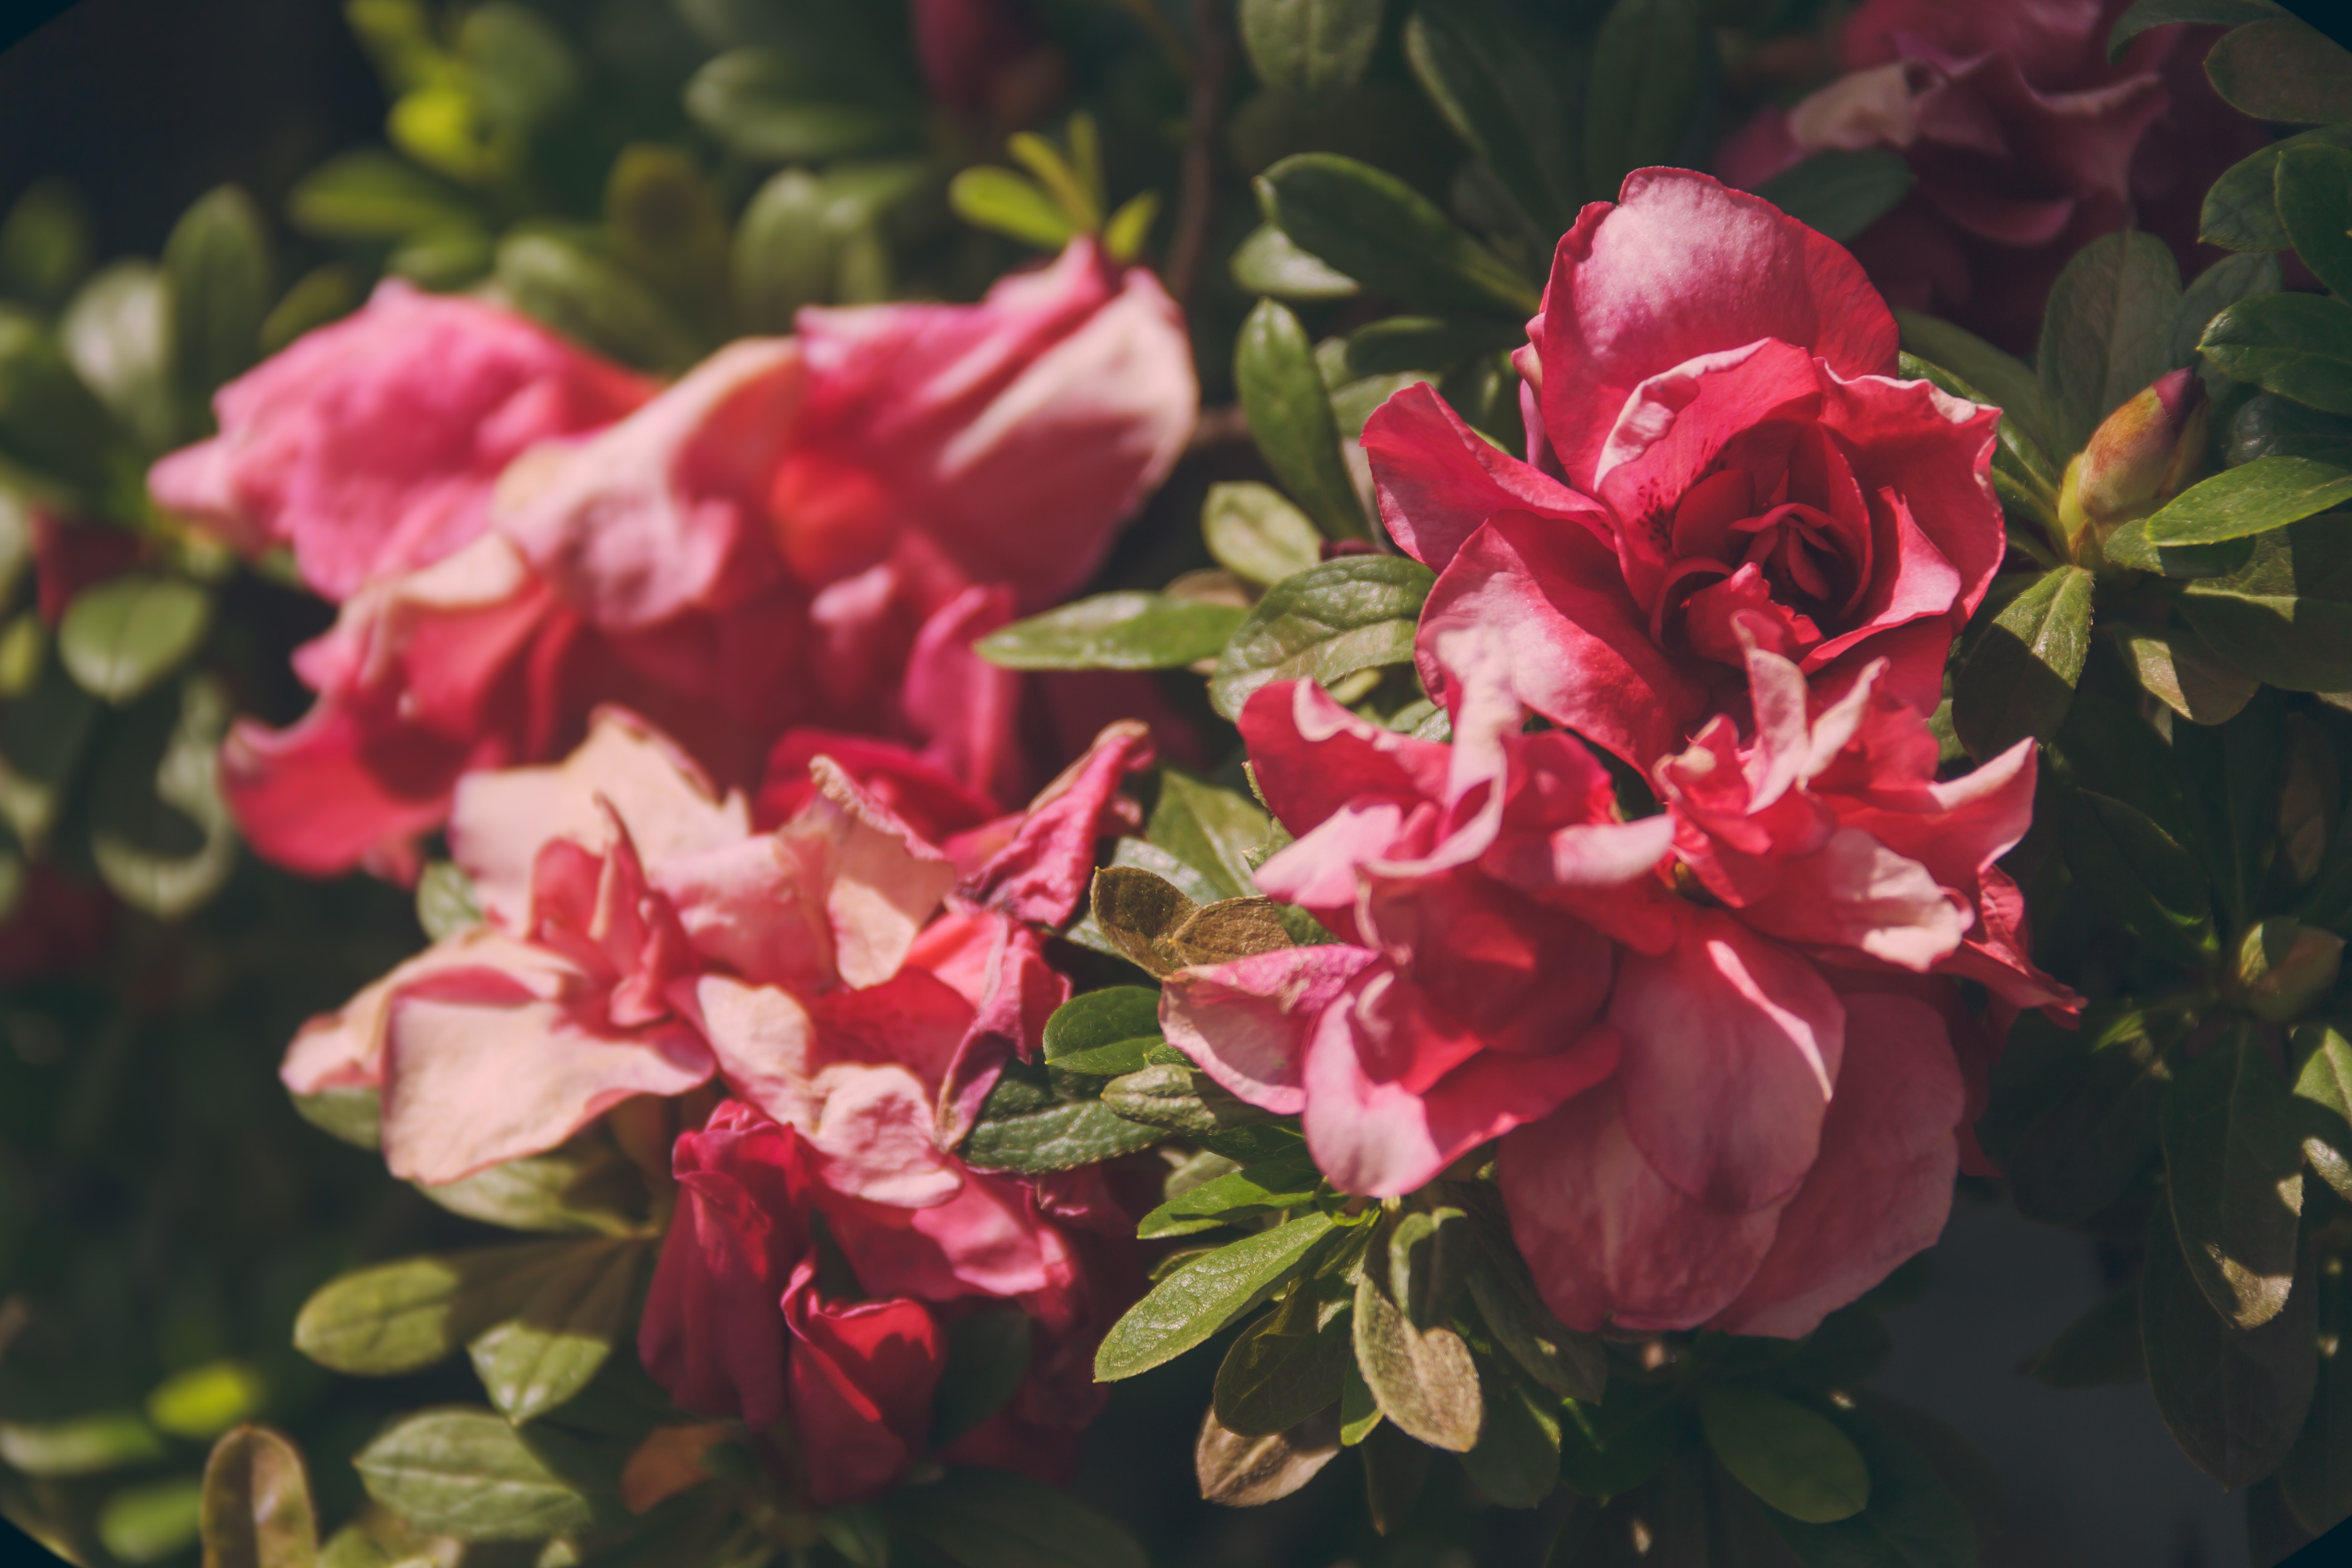
flower, flowering plant, petal, pink, red, garden roses, plant, rose, rose family, botany, leaf, spring, rose order, floribunda, branch, shrub, still life, floral design, floristry, rosa centifolia, annual plant, magenta, perennial plant